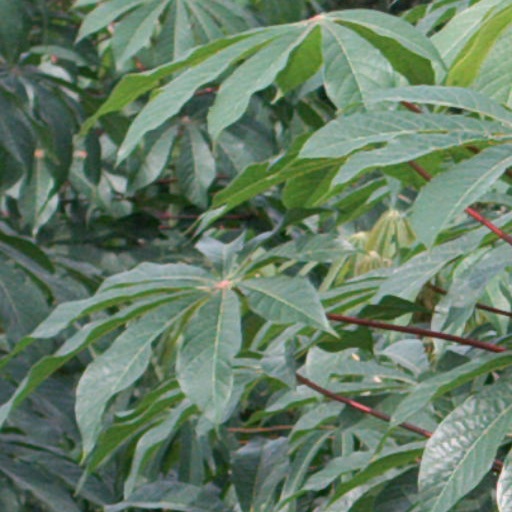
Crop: cassava